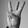
ASL letter: W